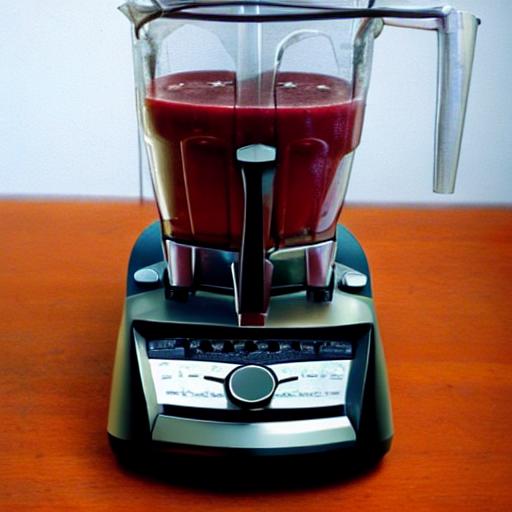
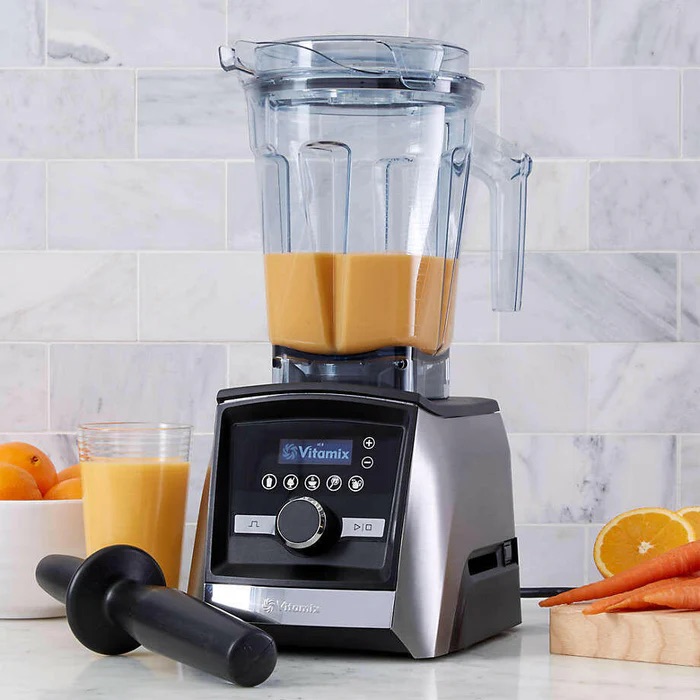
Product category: items_blender
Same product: no